River Teme

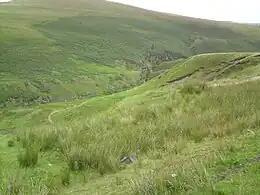
'The Ring', one mile below the source of the River Teme

The river source is in Mid Wales, on the western side of Bryn Coch in the hills near the village of Kerry, Dolfor to the south of Newtown, Powys. Two other rivers - the River Ithon and the River Mule - rise within 500 metres. It is roughly coincident with the border between England and Wales for several miles downstream from the Powys village of Felindre, passing Beguildy, Lloyney and Knucklas on the Powys side and Llanfair Waterdine on the Shropshire side before flowing past the small Powys town of Knighton. It continues to shadow the border eastwards as far as the vicinity of Bucknell and Brampton Bryan.